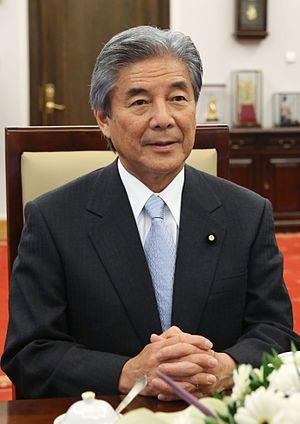
Hirofumi Nakasone, né le 28 novembre 1945 à Takasaki dans la préfecture de Gunma, est un homme politique japonais, membre du Parti libéral démocrate. Il est élu à la Chambre des conseillers, la chambre haute de la Diète du Japon, pour la préfecture de Gunma depuis 1986. Il fut ministre des Affaires étrangères dans le 92ᵉ cabinet du Japon dirigé par Tarō Asō du 24 septembre 2008 au 16 septembre 2009.